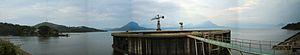
Le kabupaten de Purwakarta, en indonésien Kabupaten Purwakarta, est un kabupaten d'Indonésie situé dans la province de Java occidental.
Le secteur de l'énergie en Indonésie est largement exportateur : en 2017, l'Indonésie a exporté 57,8 % de sa production d'énergie. Par contre, la consommation intérieure est faible. La part du secteur de l'énergie dans le PIB de l'Indonésie était de 15,6 % en 2012. L'Indonésie s'efforce de réorienter sa production d'énergie vers la consommation intérieure, tout en freinant la progression de la consommation de pétrole par la réduction des subventions aux carburants.